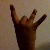
The image shows a hand gesture representing the number 8 in Indian Sign Language.